Killaloe March

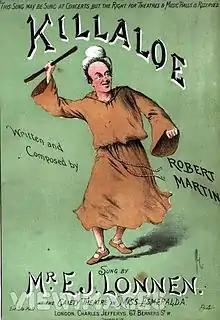
"Killaloe" was also the signature tune of E. J. Lonnen

Killaloe is the Regimental Quick March of the British Army regiment, The Royal Irish Regiment (27th (Inniskilling) 83rd and 87th and Ulster Defence Regiment). It has informal, historical associations with other Irish Regiments and Brigades: as an unofficial march by the Connaught Rangers and Royal Inniskilling Fusiliers and at brigade level in World War II by the 38th (Irish) Infantry Brigade. Further to this it has also been adopted by the PSNI Pipe Band at passing out parades for new recruits. It is also the regimental march of the South African Irish Regiment.